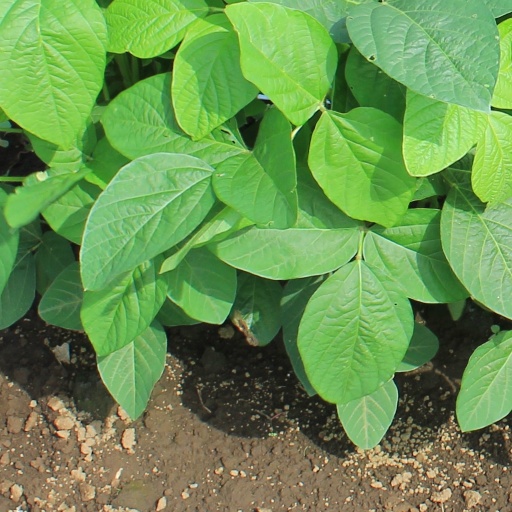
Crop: soybean